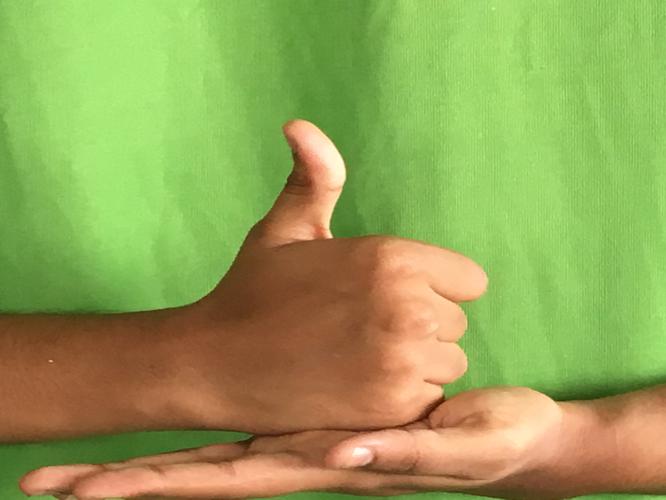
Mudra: Shivalinga
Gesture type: double_hand